Alfa Romeo Portello Plant

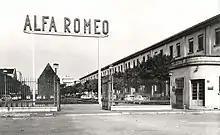
The entrance to the Alfa Romeo Portello plant in via Gattamelata in the 1960s.

The Alfa Romeo Portello Plant in Portello, Milan, Italy was the first Alfa Romeo factory, and the main factory between 1908 and the 1960s. The factory was closed in 1986 following FIAT's buyout of Alfa Romeo, but all major production had already been transferred 20 years earlier to the Alfa Romeo Arese Plant. The history of the factory is primarily involved in automobile manufacture, but over the years other products were manufactured as well.